R Coronae Borealis variable

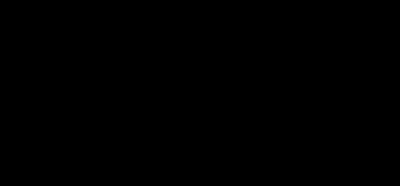
Visual light curve for RY Sagittarii, 1988–2015, showing classic behaviour for this type of variable

An R Coronae Borealis variable (abbreviated RCB, R CrB) is an eruptive variable star that varies in luminosity in two modes, one low amplitude pulsation (a few tenths of a magnitude), and one irregular, unpredictably-sudden fading by 1 to 9 magnitudes. The prototype star R Coronae Borealis was discovered by the English amateur astronomer Edward Pigott in 1795, who first observed the enigmatic fadings of the star. Only about 150 RCB stars are currently known in our Galaxy while up to 1000 were expected, making this class a very rare kind of star.